Connie Carpenter-Phinney

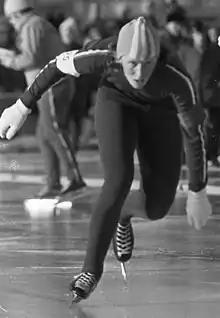
Carpenter-Phinney at the 1974 World Allround Speed Skating Championships for Women

Connie Carpenter-Phinney (born February 26, 1957) is an American retired racing cyclist and speed skater who won four medals in World Cycling Championship competitions (both road and track cycling) in the late 1970s and early 1980s. She was a three-time overall winner of the Coors International Bicycle Classic. She also won the gold medal in the cycling road race at the 1984 Summer Olympics in Los Angeles, as well as twelve U.S. national championships. She remains the youngest American woman to compete at the Winter Olympics.